Rani (tribe)

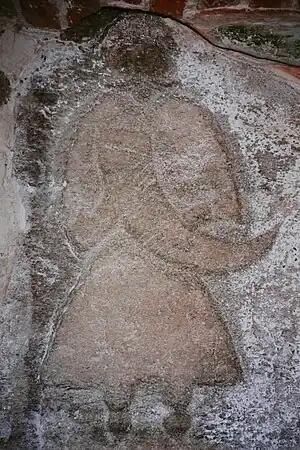
A priest of Svantevit depicted on a stone from Arkona, now in the church of Altenkirchen.

The Rani believed in multiple gods, all of which had several faces and were worshipped as tall wooden statues in their respective temples. They were worshipped in temples, holy groves, at home and in ritual meals. The most powerful of their gods was Svantevit, a four-headed god whose temple stood at Cape Arkona on the northernmost shore of Wittow, at that time still an island immediately to the north of Rügen. This temple was worshipped and collected tributes not only from the Rani, but from all Baltic Wends after their earlier main religious centre, Rethra, was destroyed in by Germanic raiders in 1068/9.